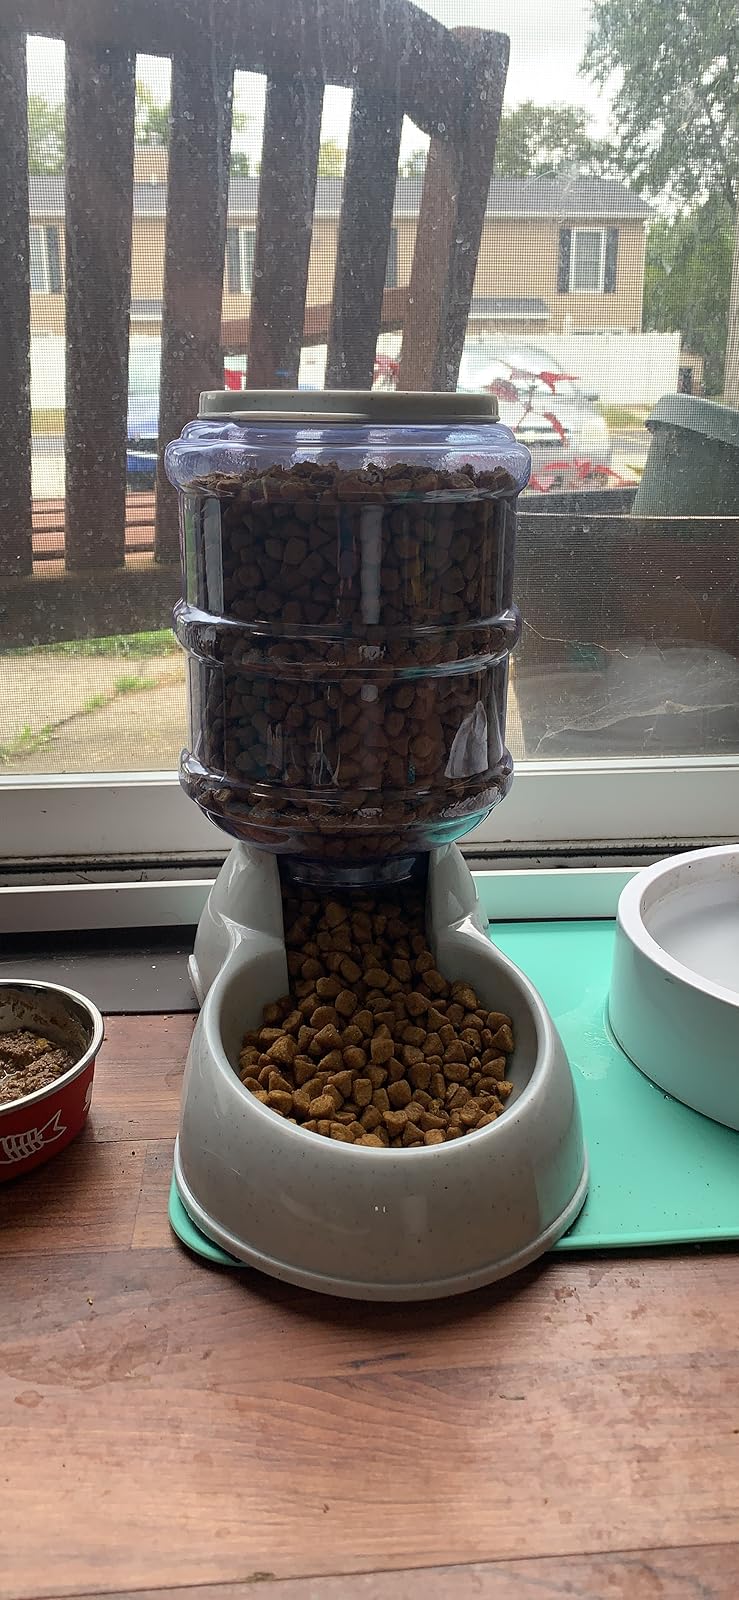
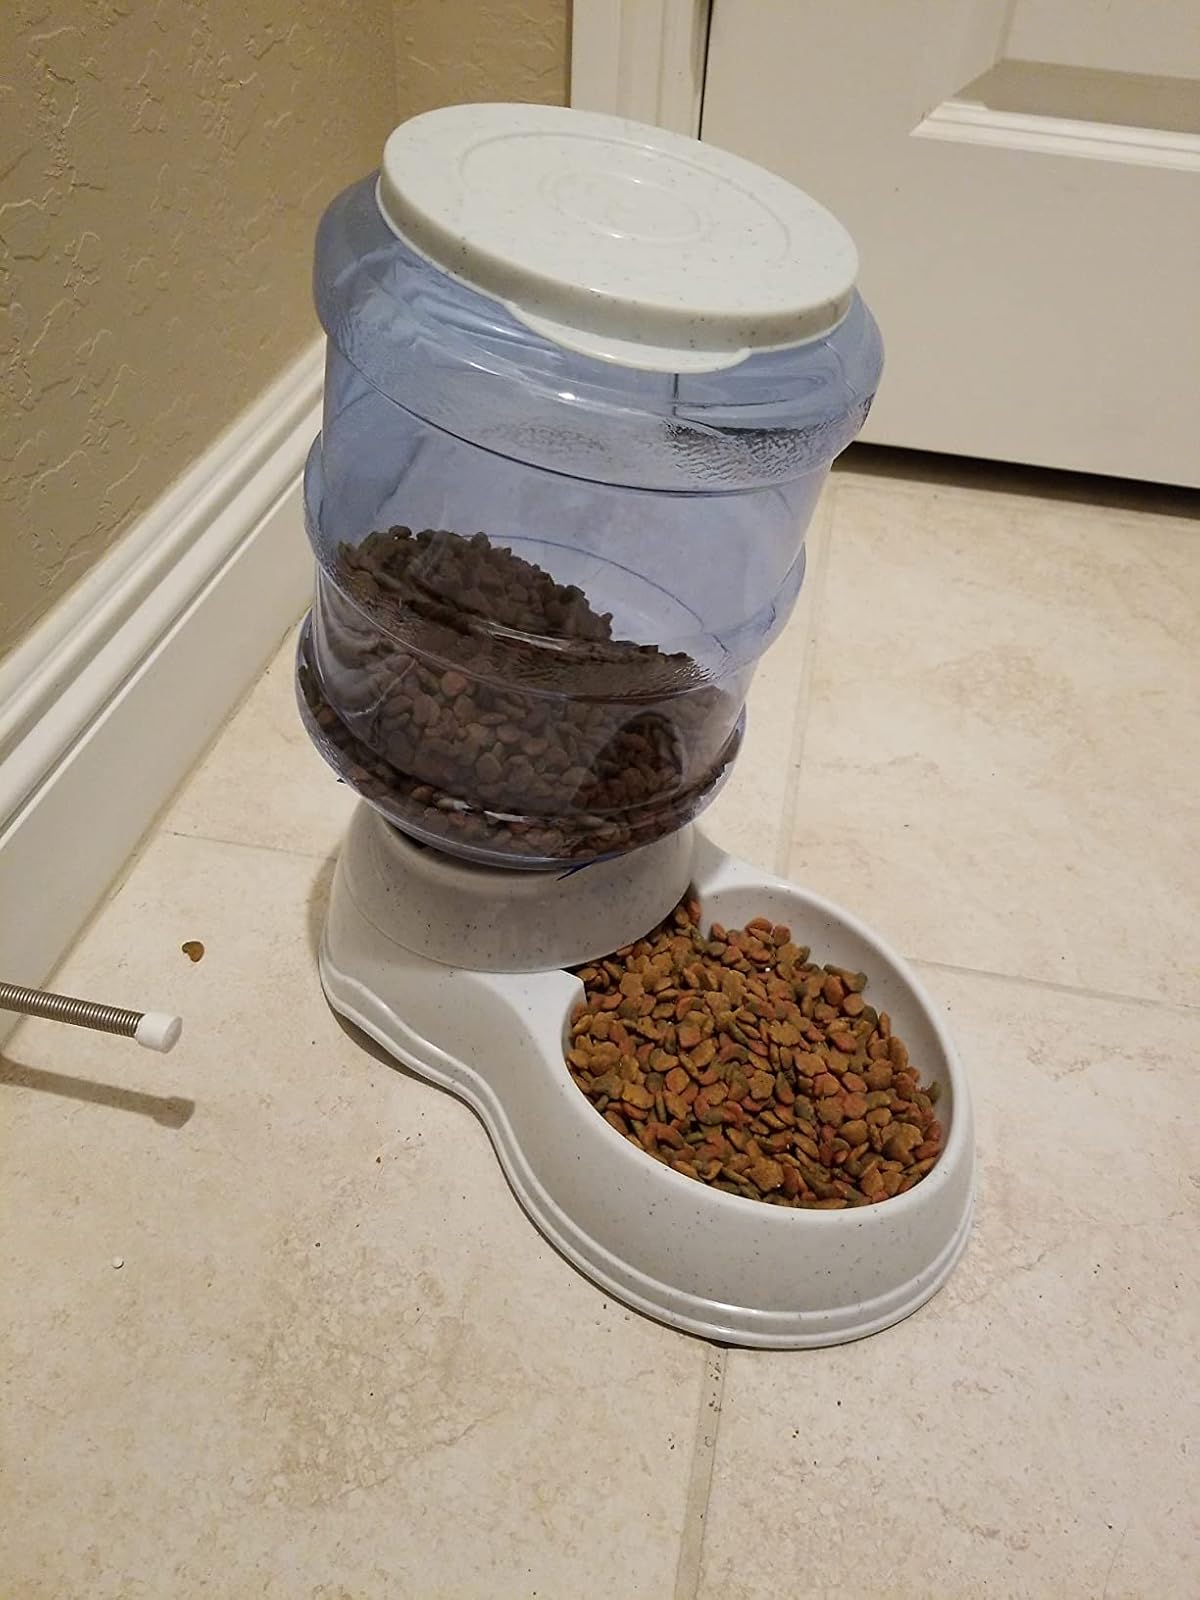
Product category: items_feeder
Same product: yes